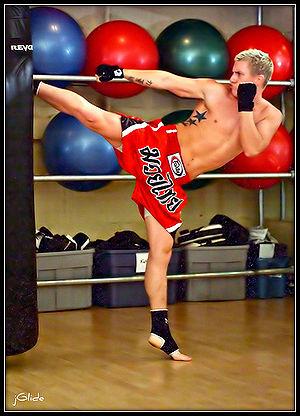
Un coup de pied est une technique de combat consistant en une frappe réalisée avec une action du membre inférieur dont la surface de frappe est le pied.